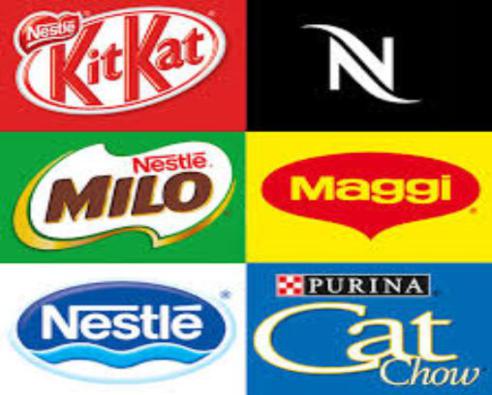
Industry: Food